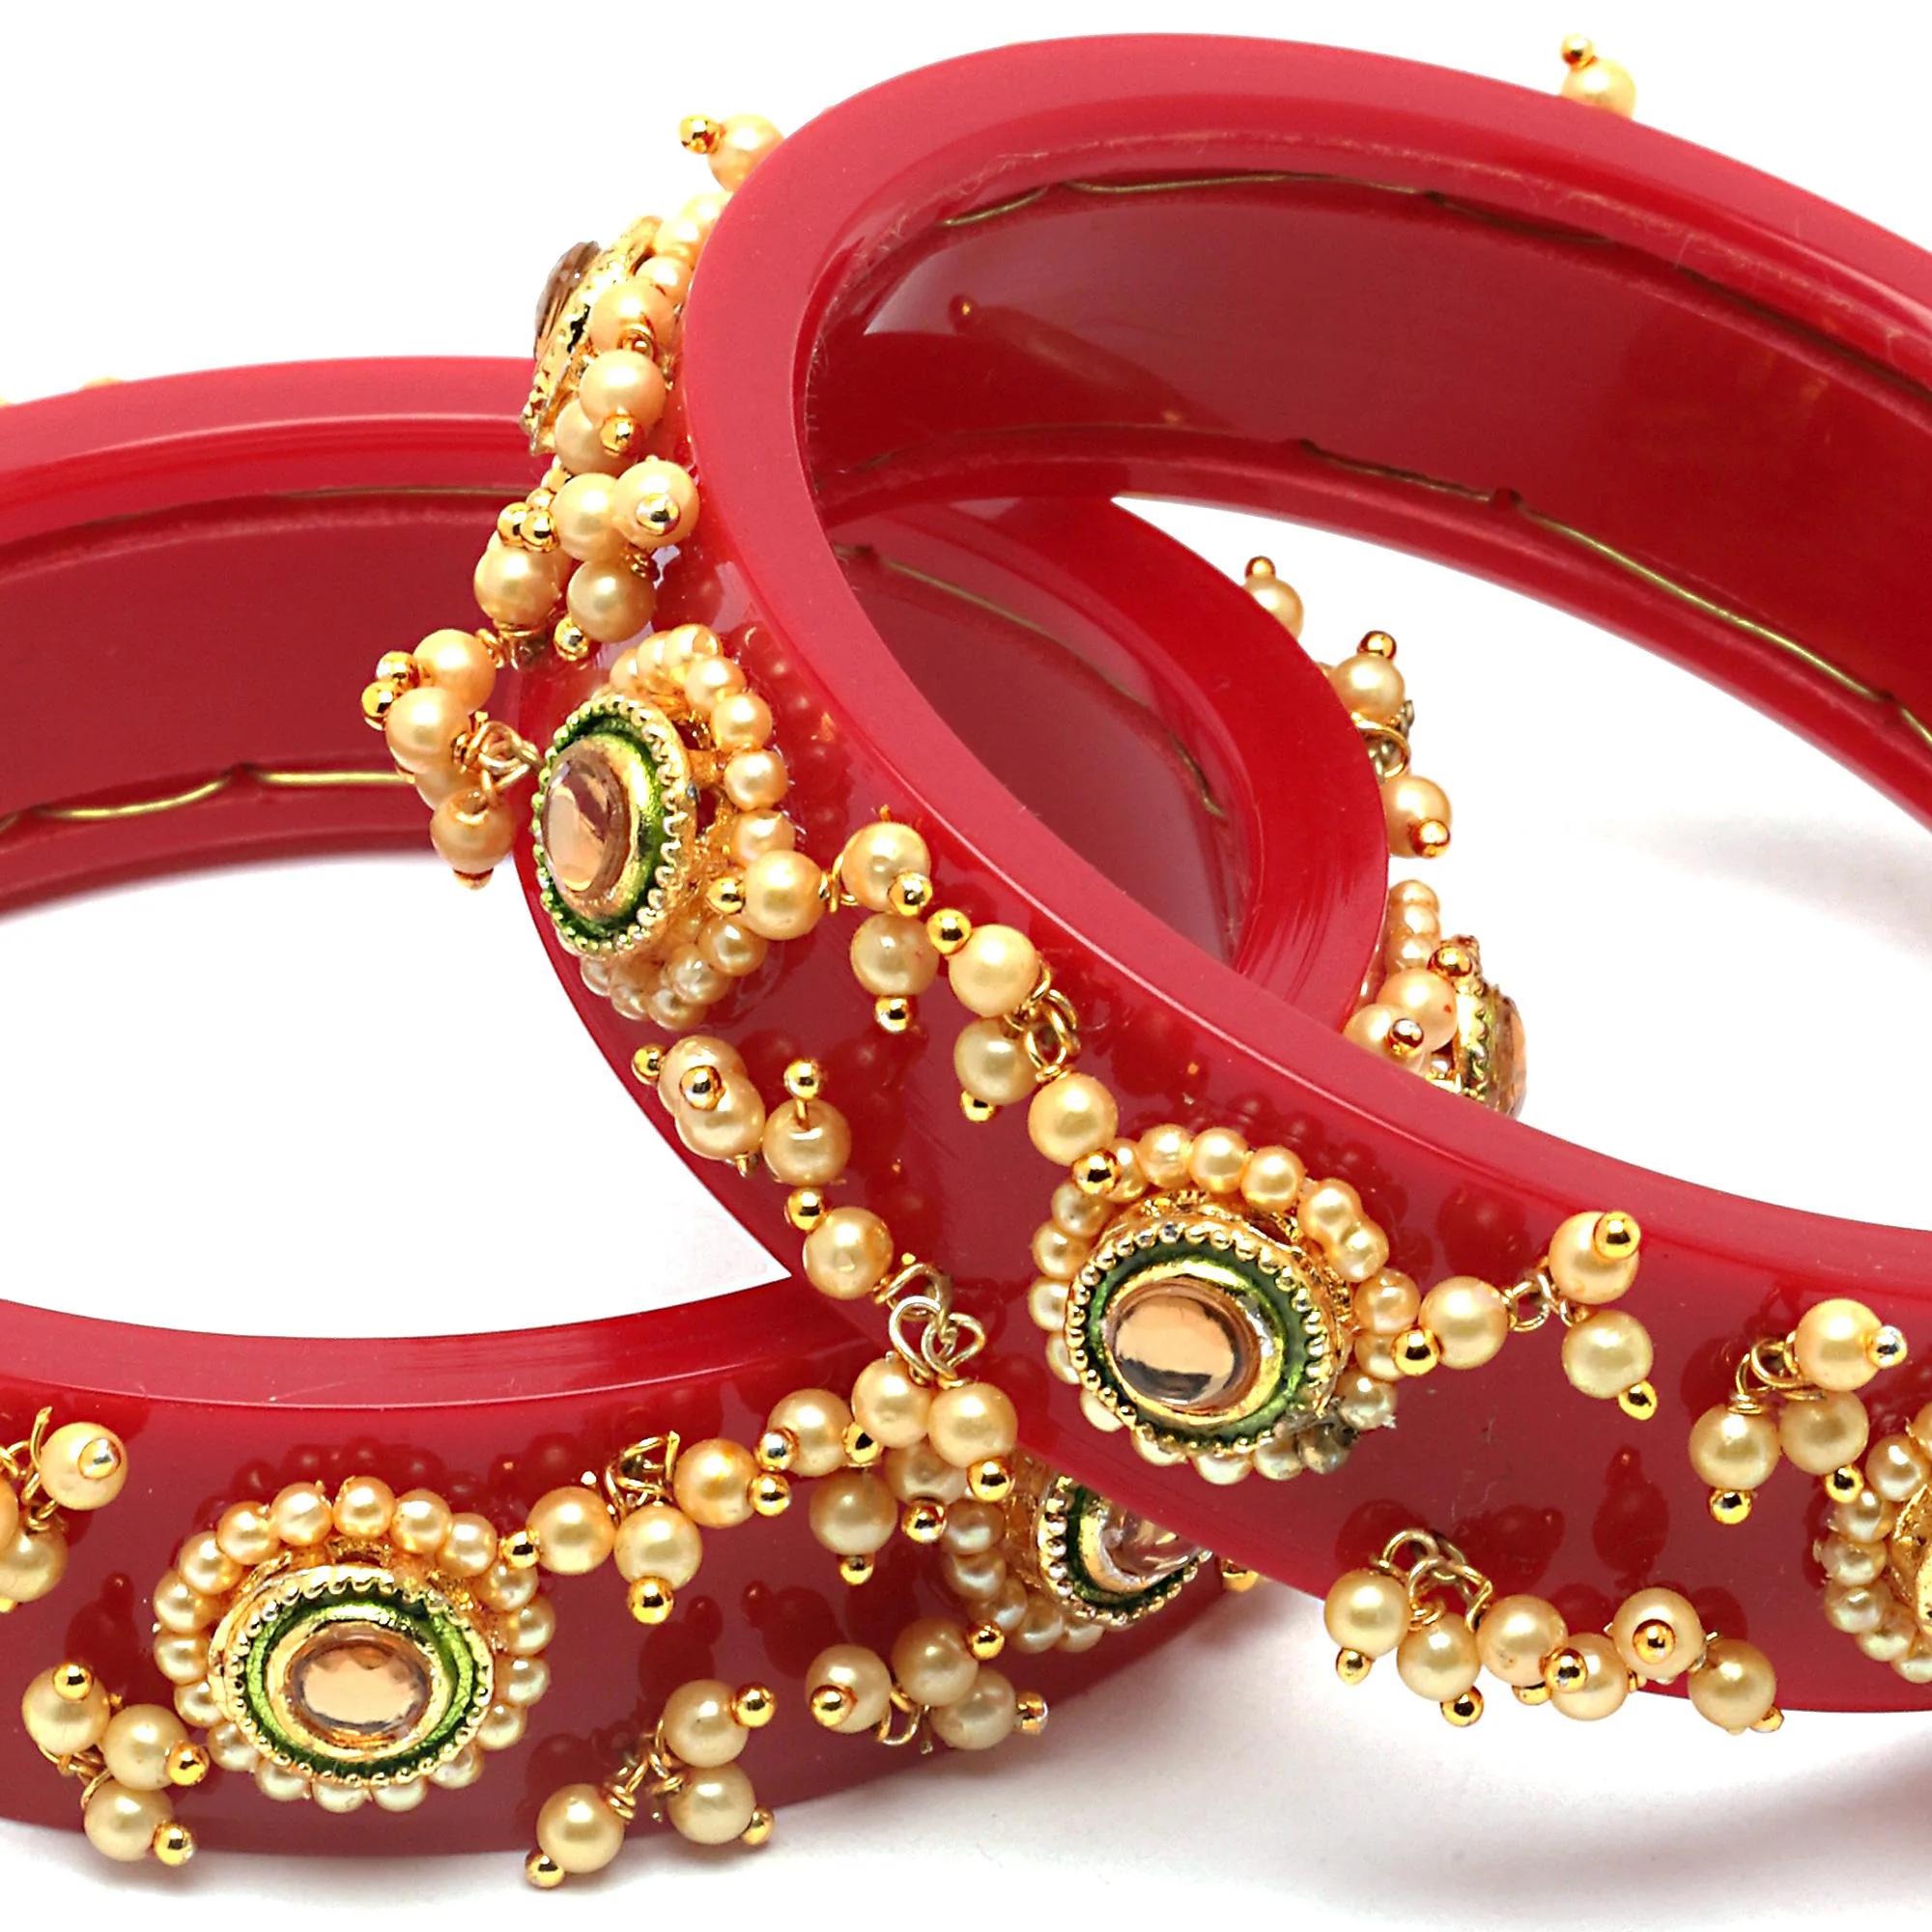
Zeneme Gold-Plated Plastic Champagne Champagne Pearls Handcrafted Non Allergic Bangles For Women (Set Of 2 )
Type: Bangles
Brand: Zeneme
Price: Rs. 339
 Stylish party wear bangles - zeneme fashion jewellery presents these stylish bangles which are suitable for all occasions office wear, wedding and party wear. The colour complements all outfits and may be worn as a statement piece to any occasion. The designer artificial jewellery at zeneme is available in various designs and patterns like floral design, heart shape design, dancing peacock, crystal design and many more. The imitation designer jewellery that will go with your outfit and style up your fashion statement with variable designs and patterns to give you charming and elegant look is available at zeneme. Zeneme has huge collection of designer imitation jewellery like american diamond jewellery collection, gold plated jewellery collection, temple jewellery collection, valentine collection, jewellery combos and many more.
Features: What you get - set of 2 gold-plated champagne pearls handcrafted non allergic bangles, secured with slip-on closure. ,Luxury gifting idea - give a meaningful and luxurious gift with zeneme jewellery. A favourite gift choice, each zeneme jewellery for women comes with a signature gift box.,Material craftsmanship - finest quality stones and environmentally friendly nonprecious metals are used for making the jewelry set. It is safe for wearing for long hours., Jewellery care - keep the jewellery away from direct heat, water, perfumes, deodorants and other strong chemicals as they may react with the metal or plating. Store the jewellry when not in use in a storage box or a cloth pouch to retain its shine. ,Nickel free and lead free as per international standards that makes it very skin friendly. The plating is non-allergic and safe for all environments.,Dimensions - bangle size 2.4 - diameter - 5.715 cm, circumference - 17.9324 cm bangle size 2.6 - diameter - 6.0325 cm, circumference - 18.9484 cm bangle size 2.8 - diameter - 6.35 cm, circumference - 19.939 cm
Included: Set Of 2 X Champagne Pearls Handcrafted Non Allergic Bangles